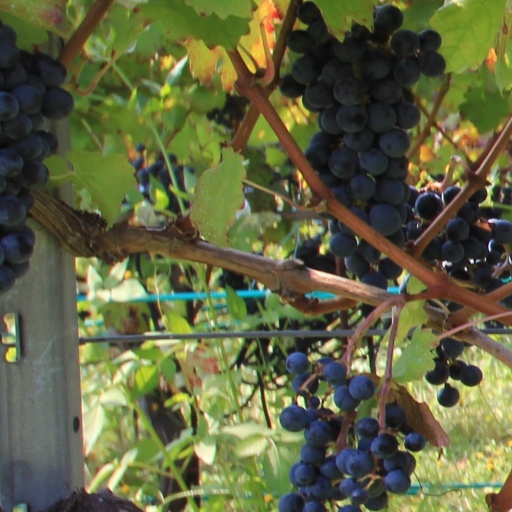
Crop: grape